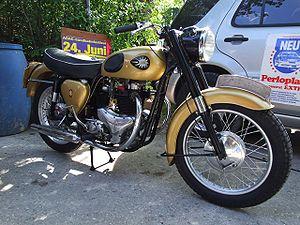
La BSA Golden Flash communément appelée « Gold Flash », était une moto propulsée par un bicylindre vertical refroidi par air de 646 cm³ conçu par Bert Hopwood et produite par la Birmingham Small Arms Company à Small Heath, Birmingham. La Golden Flash était le premier modèle de la série BSA A10. Elle était disponible en noir et chrome mais c’est la peinture dorée particulière qui a donné son nom à la Golden Flash. La production a continué jusqu'en 1963 date à laquelle elle fut remplacée par la BSA A65 Star.